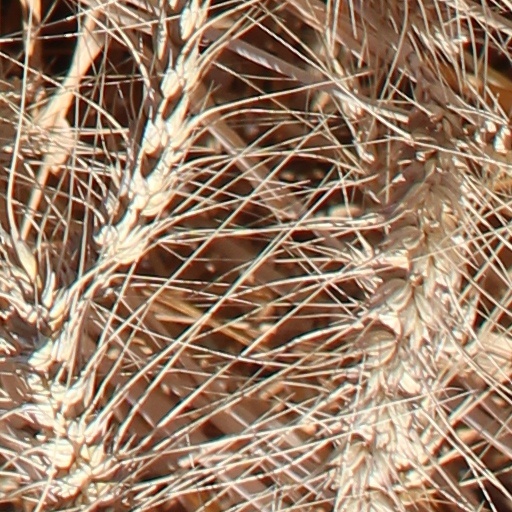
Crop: wheat